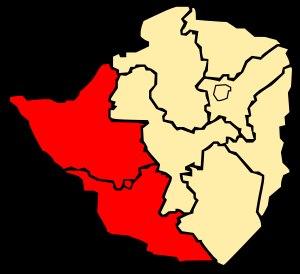
Le Matabeleland est une région de l'ouest et du sud-ouest du Zimbabwe.